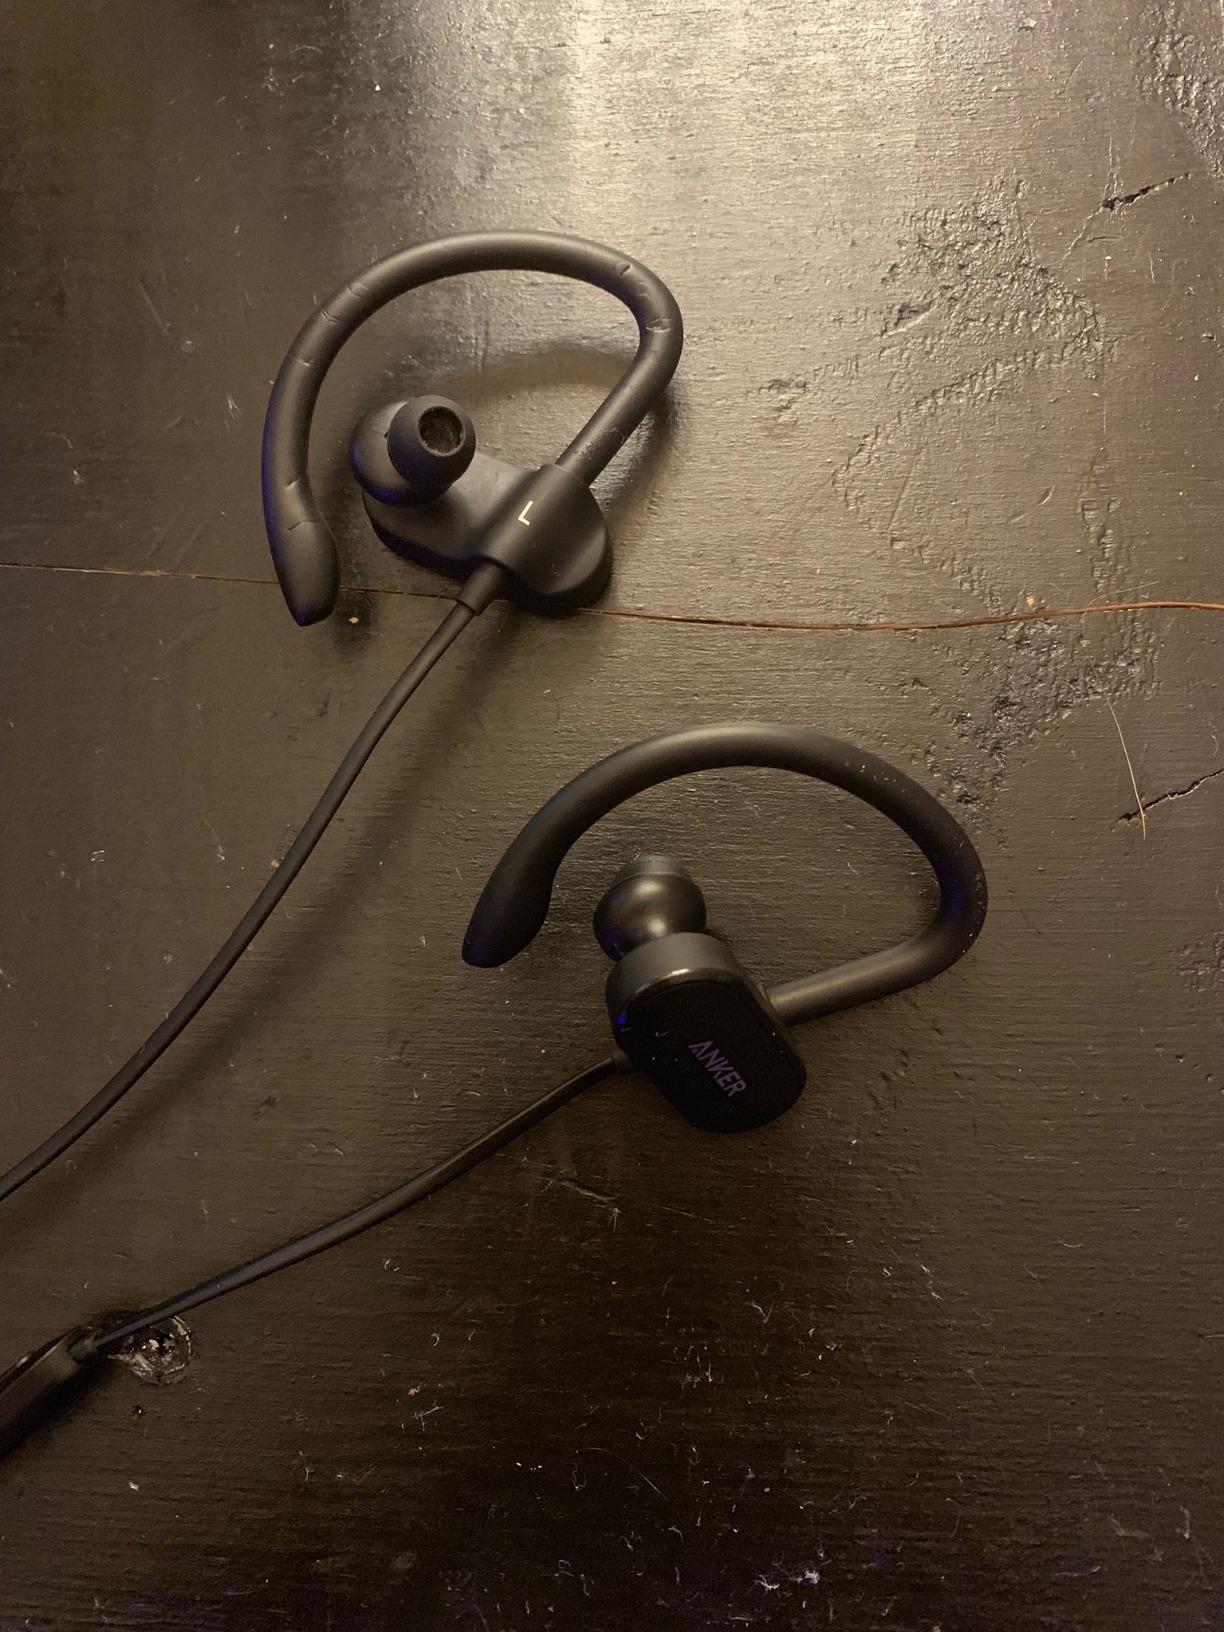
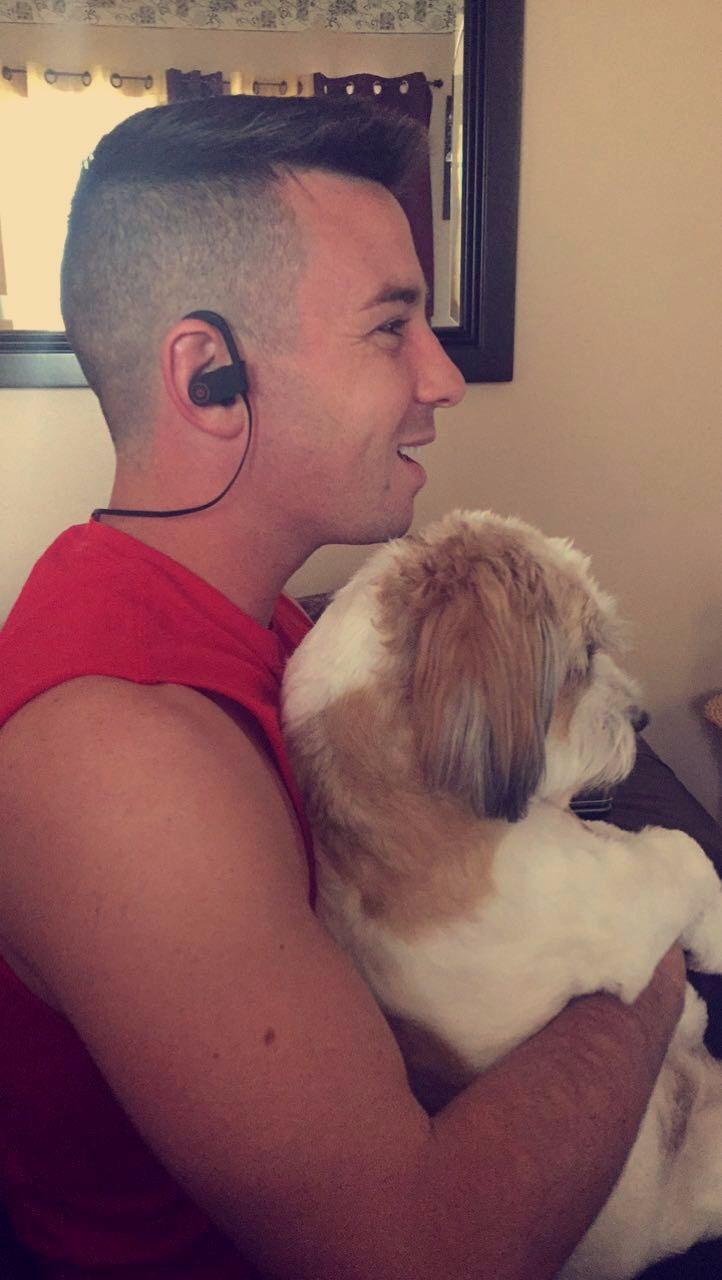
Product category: headphones
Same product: no